Thora Hallager

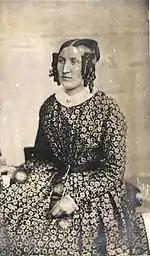
Thora Hallager, self-portrait (1866)

Thora Hallager (1821–1884) was a Danish photographer. She was Denmark's earliest female photographer.